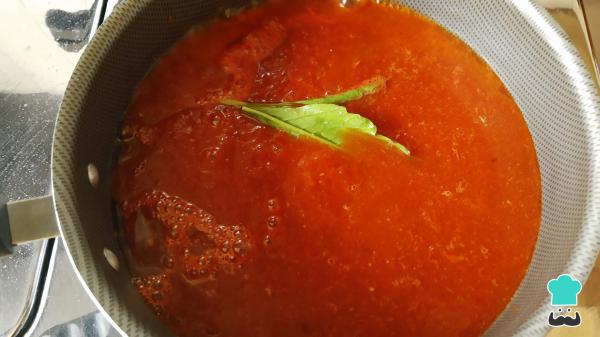
En una olla, calienta una cuchara de aceite y sofríe la salsa que licuaste por unos minutos. Añade el cubo de caldo de pollo, la rama de epazote y sazona con sal al gusto. Cuando rompa a hervir, baja a fuego medio y cocina por 5 minutos. Si sientes la salsa queda demasiado espesa, agrega un poco de agua.Truco:  puedes sustituir el cubo de caldo de pollo por caldo de pollo casero.